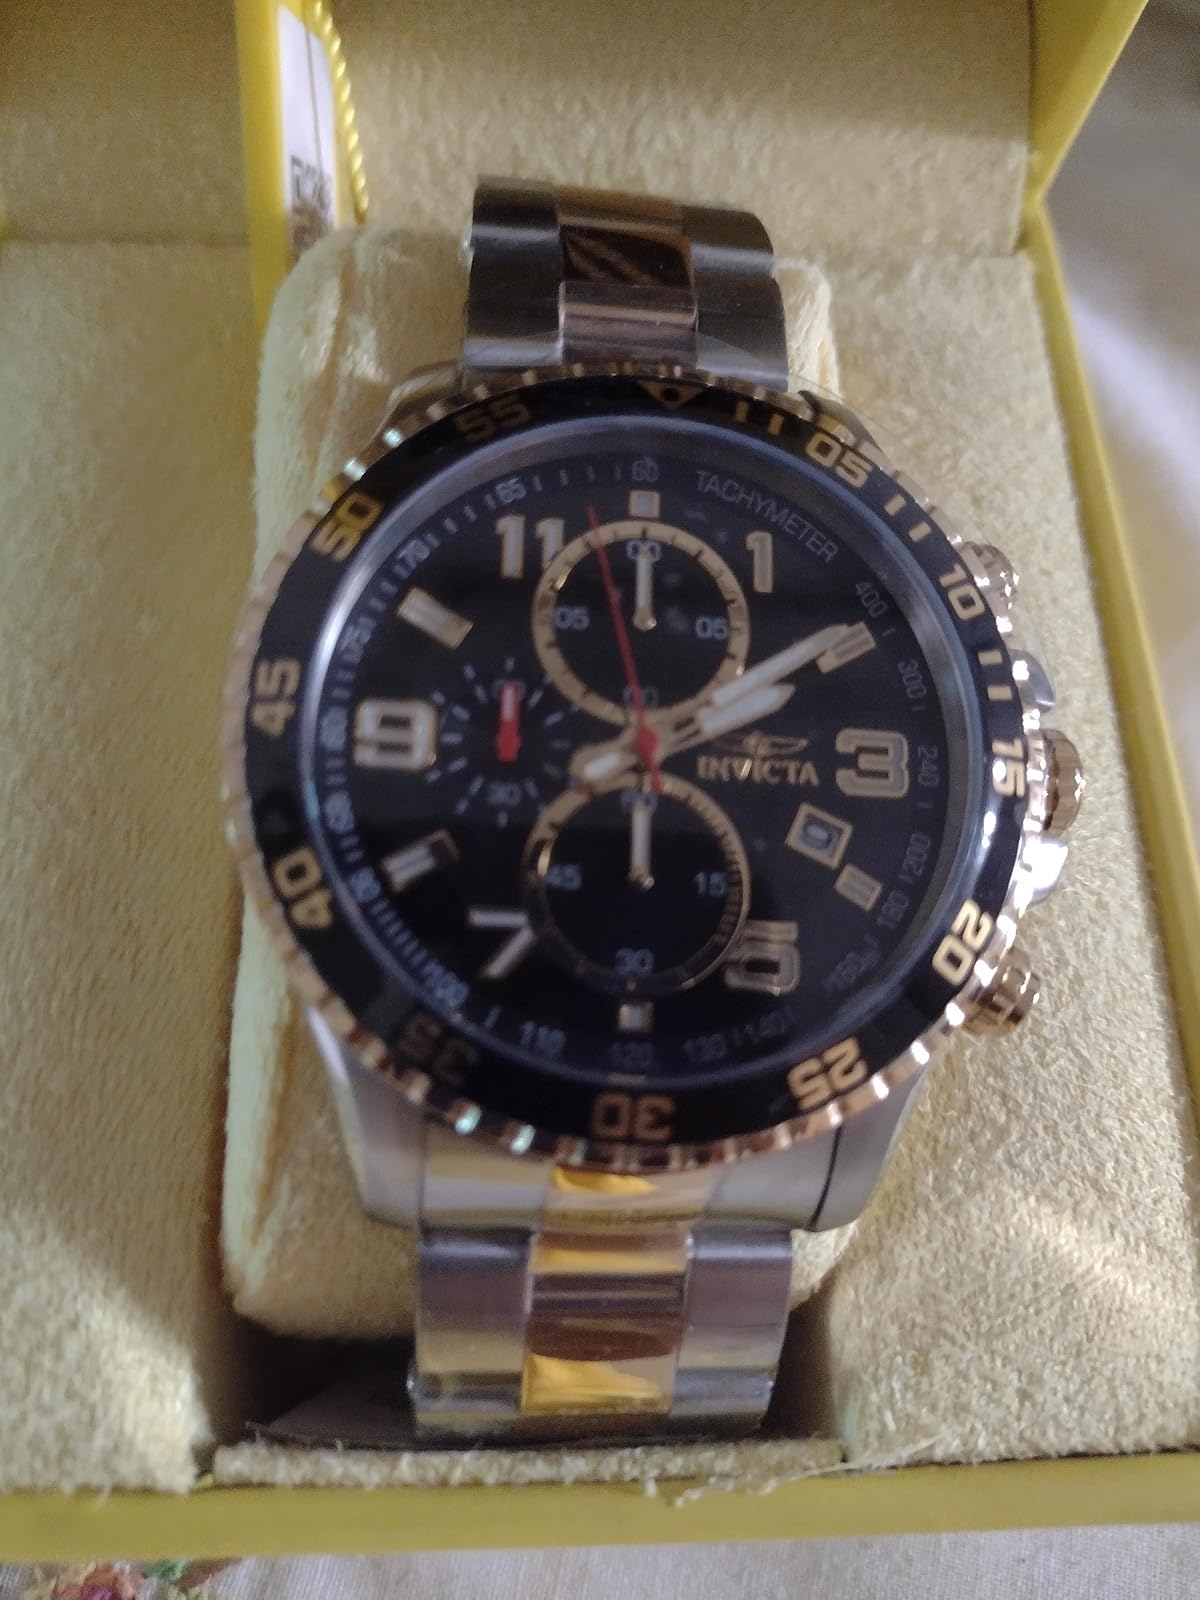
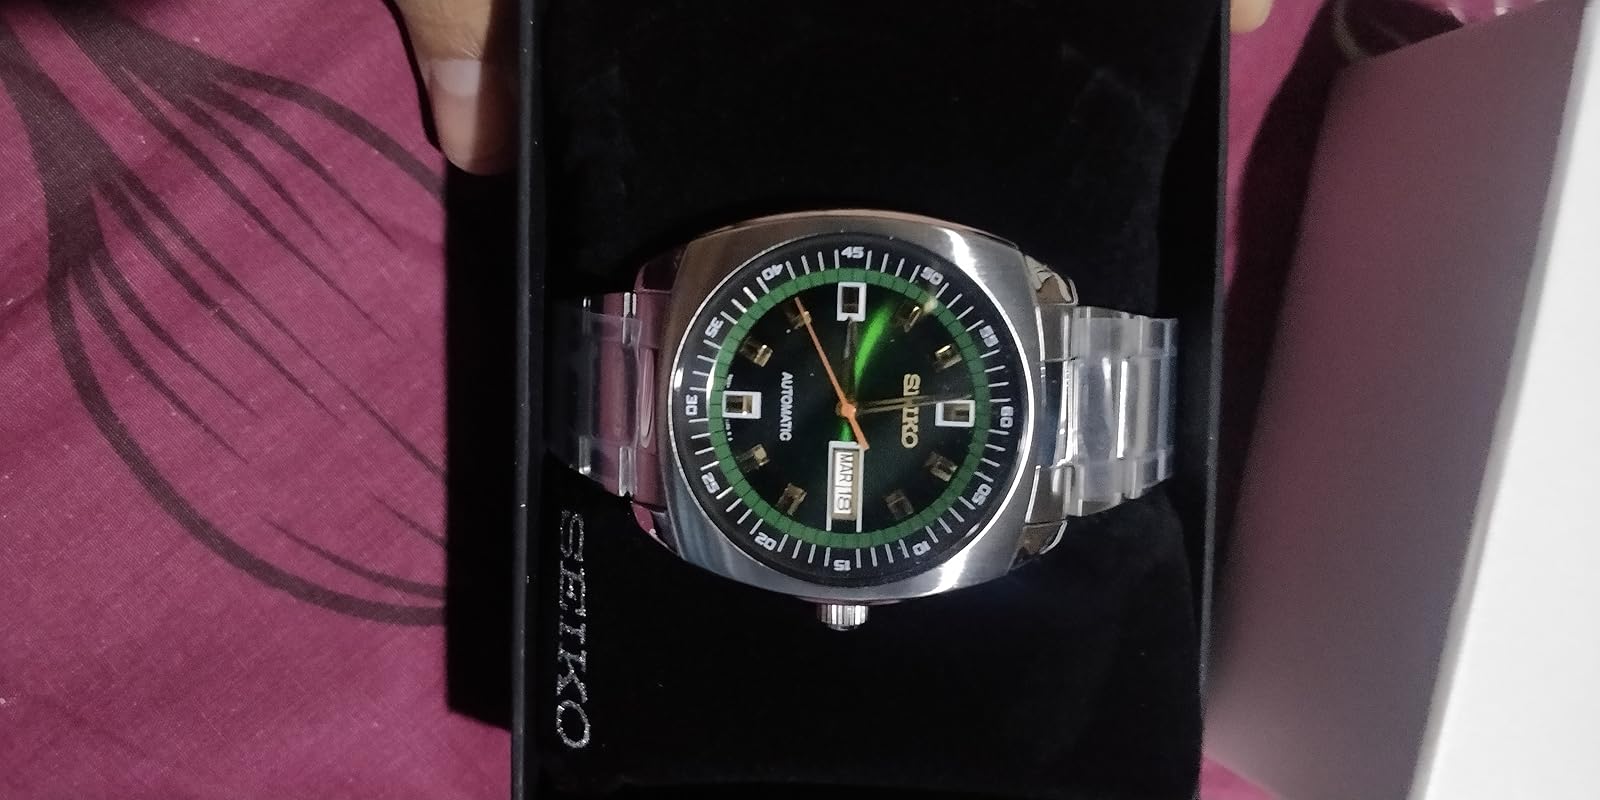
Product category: accessories_watch
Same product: no